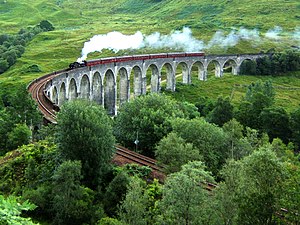
Hogwarts / Hogwartsekspressen
Glenfinnanviadukten der bliver brugt til at filme flere scener med Hogwartsekspressen.
Hogwarts Skole for Heksekunster og Troldmandsskab, normalt omtalt som Hogwarts, er en fiktiv skole, der findes i J.K. Rowlings romanserie om Harry Potter. Det er en skole, hvor hekse og troldmænd mellem 11 og 18 år fra Storbritannien kan lære magi. De seks første bøger har alle Hogwarts som den primære kulisse, hvilket understøttes af, at hver bog varer et skoleår. Harry Potter og Dødsregalierne tager ikke udgangspunkt i skolen, da bogens hovedpersoner Harry Potter, Ron Weasley og Hermione Granger ikke tager det sidste år på skolen. Dog foregår den sidste og afgørende kamp i bogen på Hogwarts.